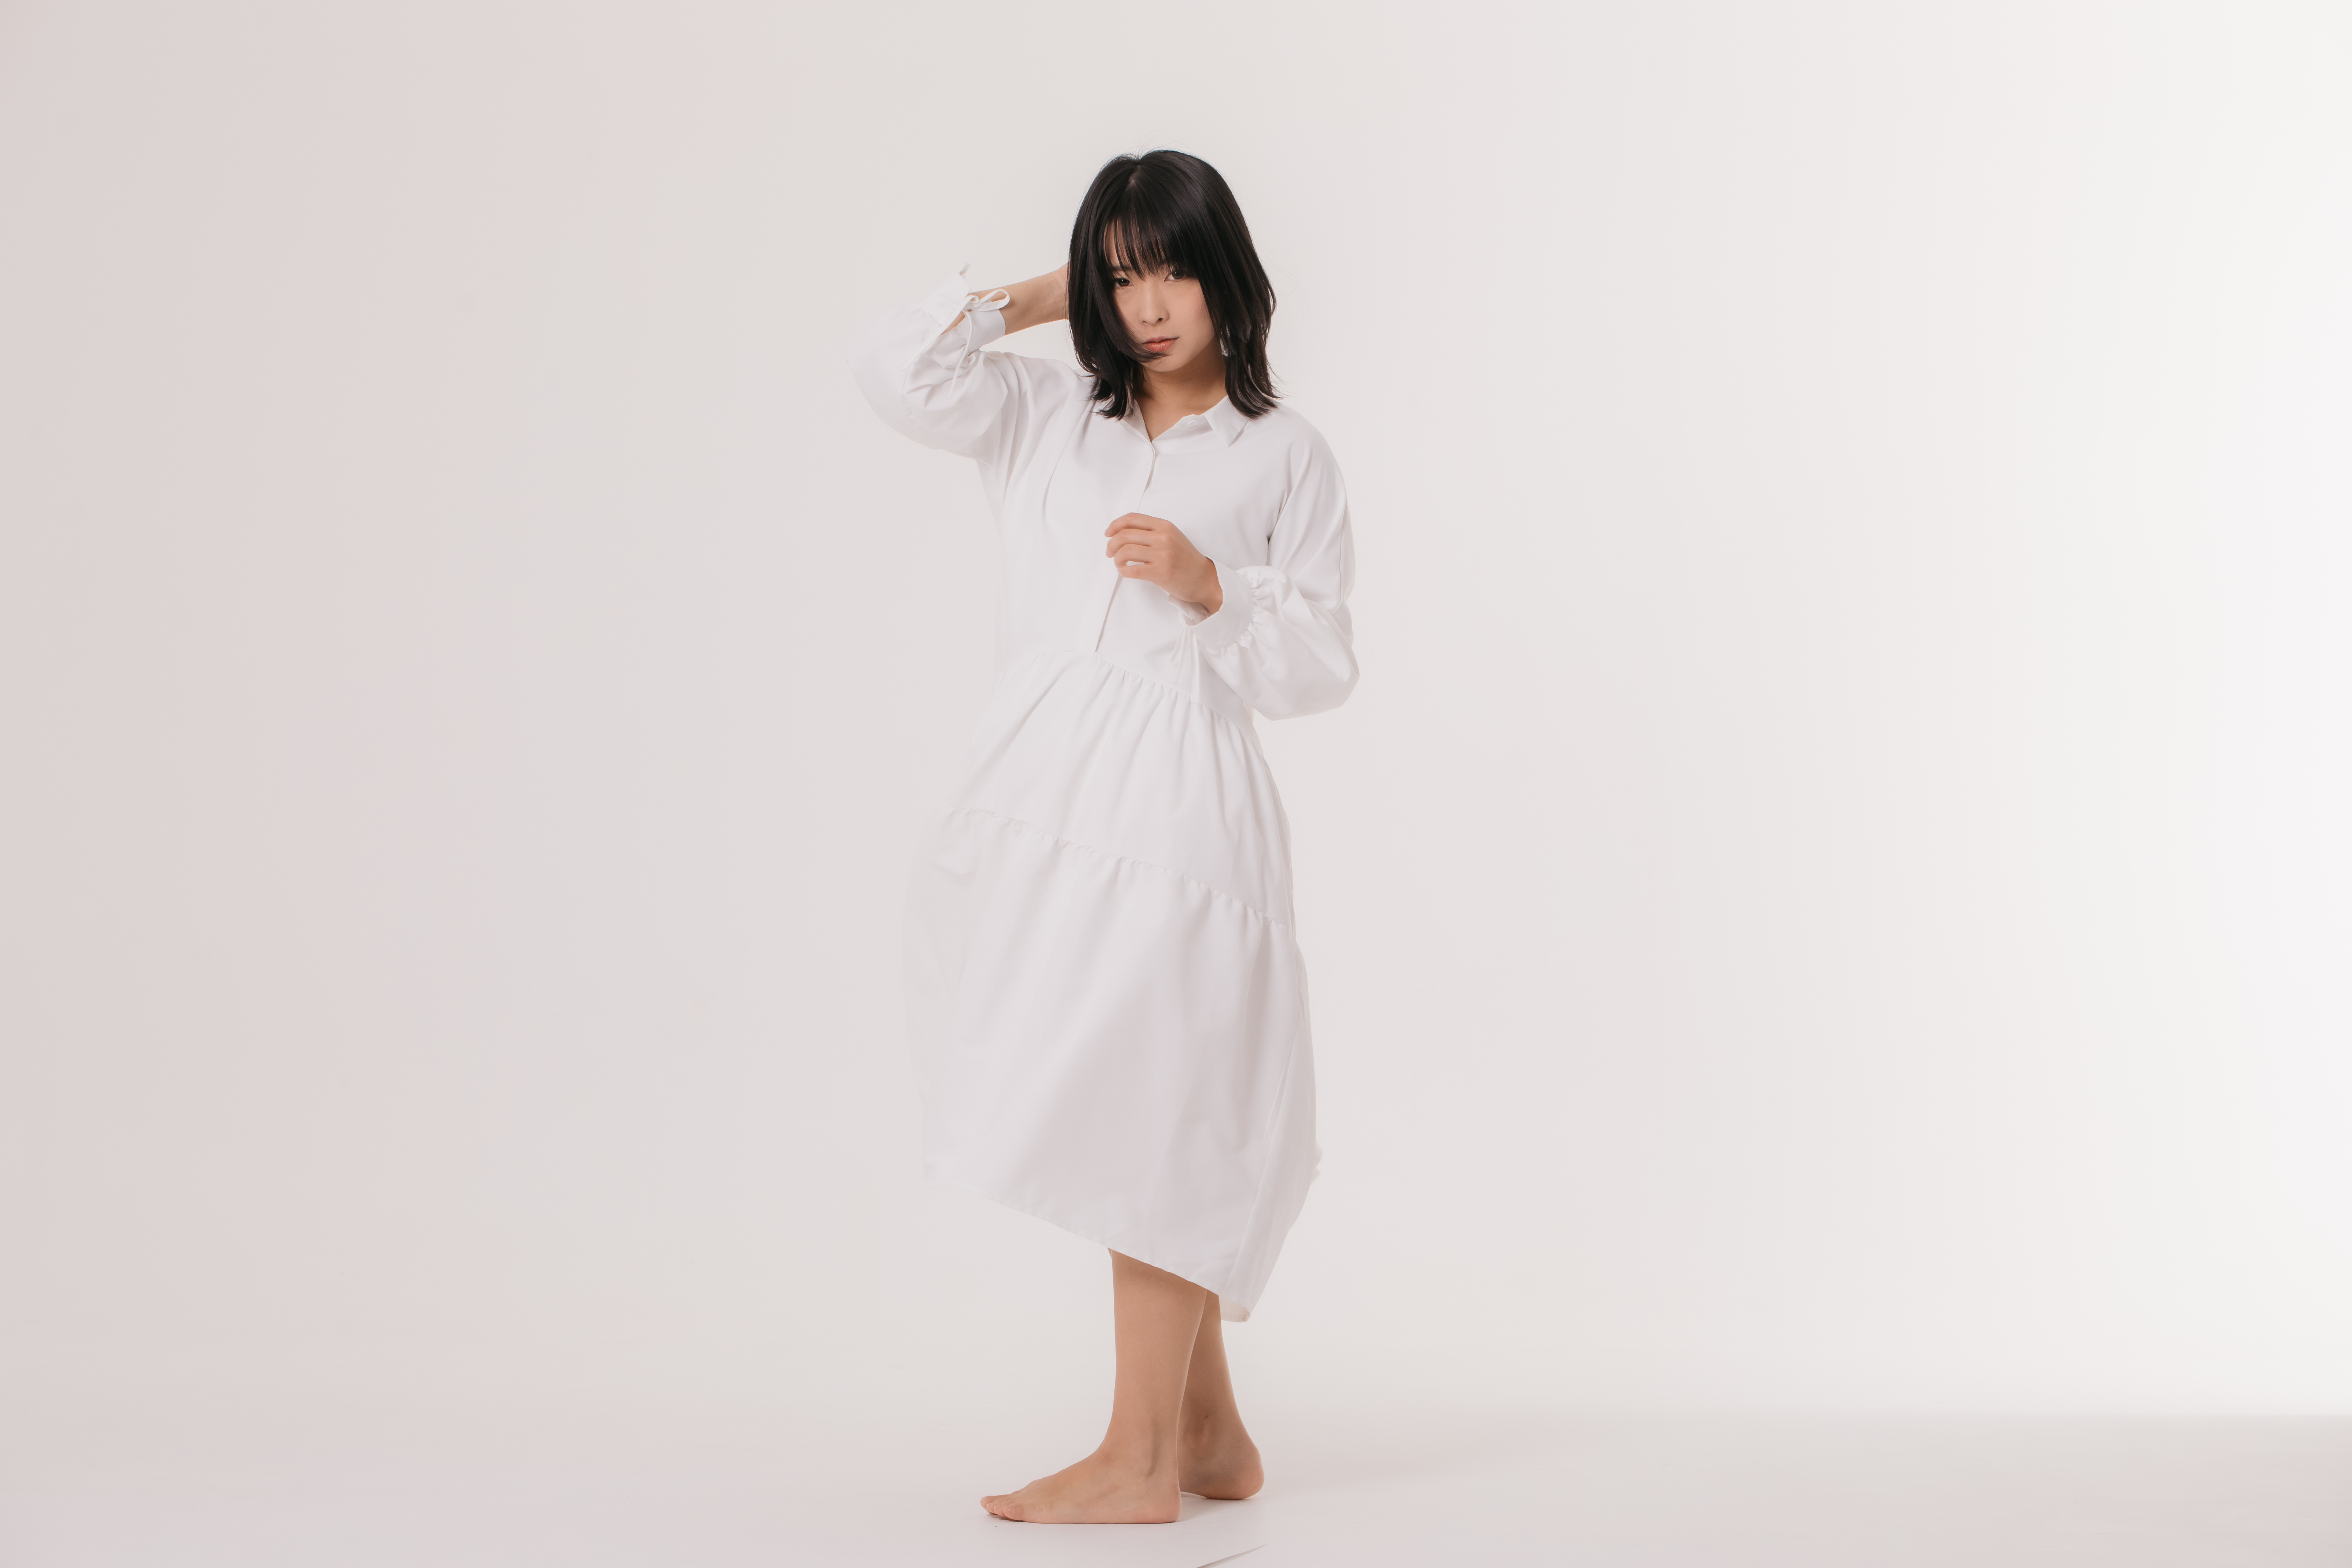
woman, white, clothing, dress, standing, robe, shoulder, nightwear, joint, sleeve, gown, photography, photo shoot, neck, long hair, beige, formal wear